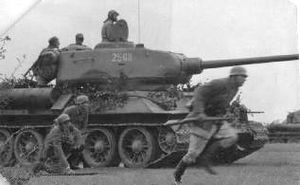
T-34
T-34 fra JNA (Den Jugoslaviske Folkearmé)
T-34 er typebetegnelsen på den mest kendte sovjetiske kampvogn fra 2. verdenskrig. T-34 blev produceret på lokomotivfabrikken Komiterna i Harkov samt diverse satellitfabrikker. T-34 var ideel til masseproduktion, idet den var forholdsvis simpel at producere pga. størrelse og teknologiniveau. Derfor er det heller ikke underligt, at T-34 var den mest producerede kampvogn under den anden verdenskrig. I alt menes der at være blevet produceret omkring 85.000 T-34, hvilket også gør den til den anden mest producerede kampvogn nogensinde - kun overgået af den senere serie af sovjetiske kampvogn T-54/55.